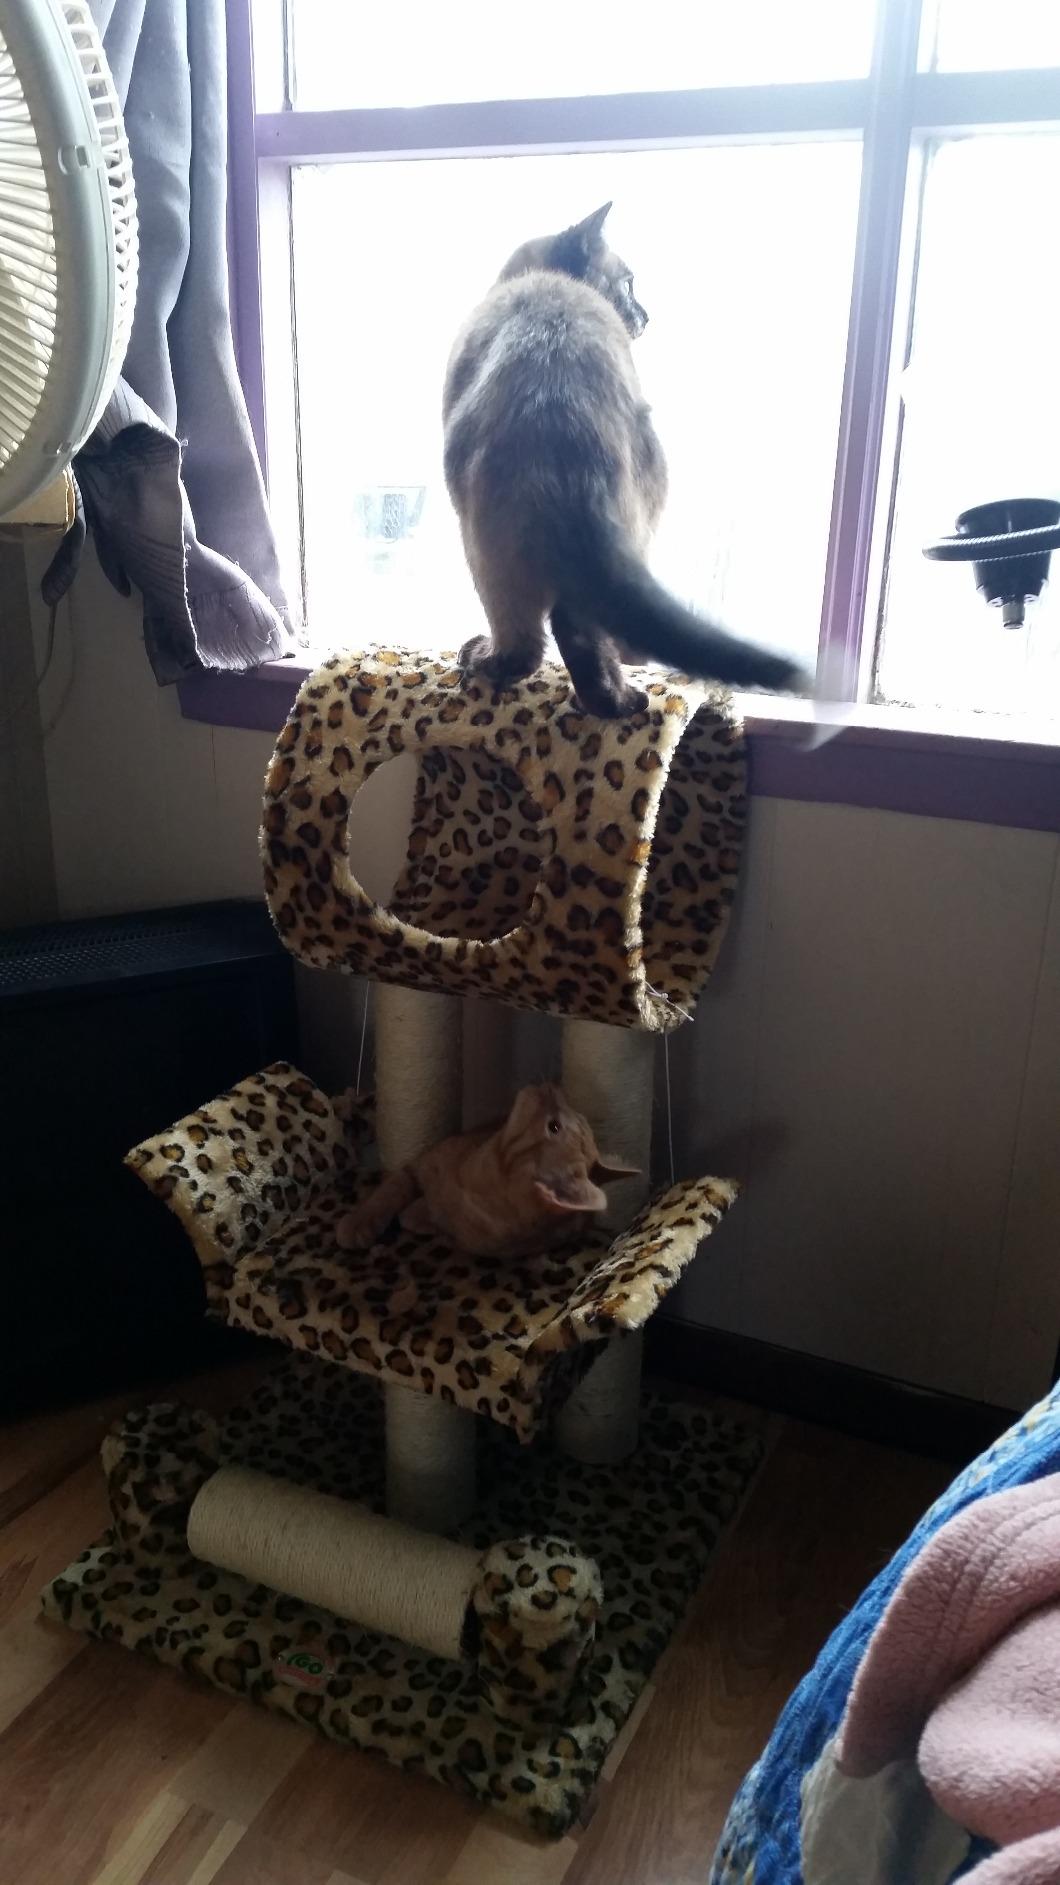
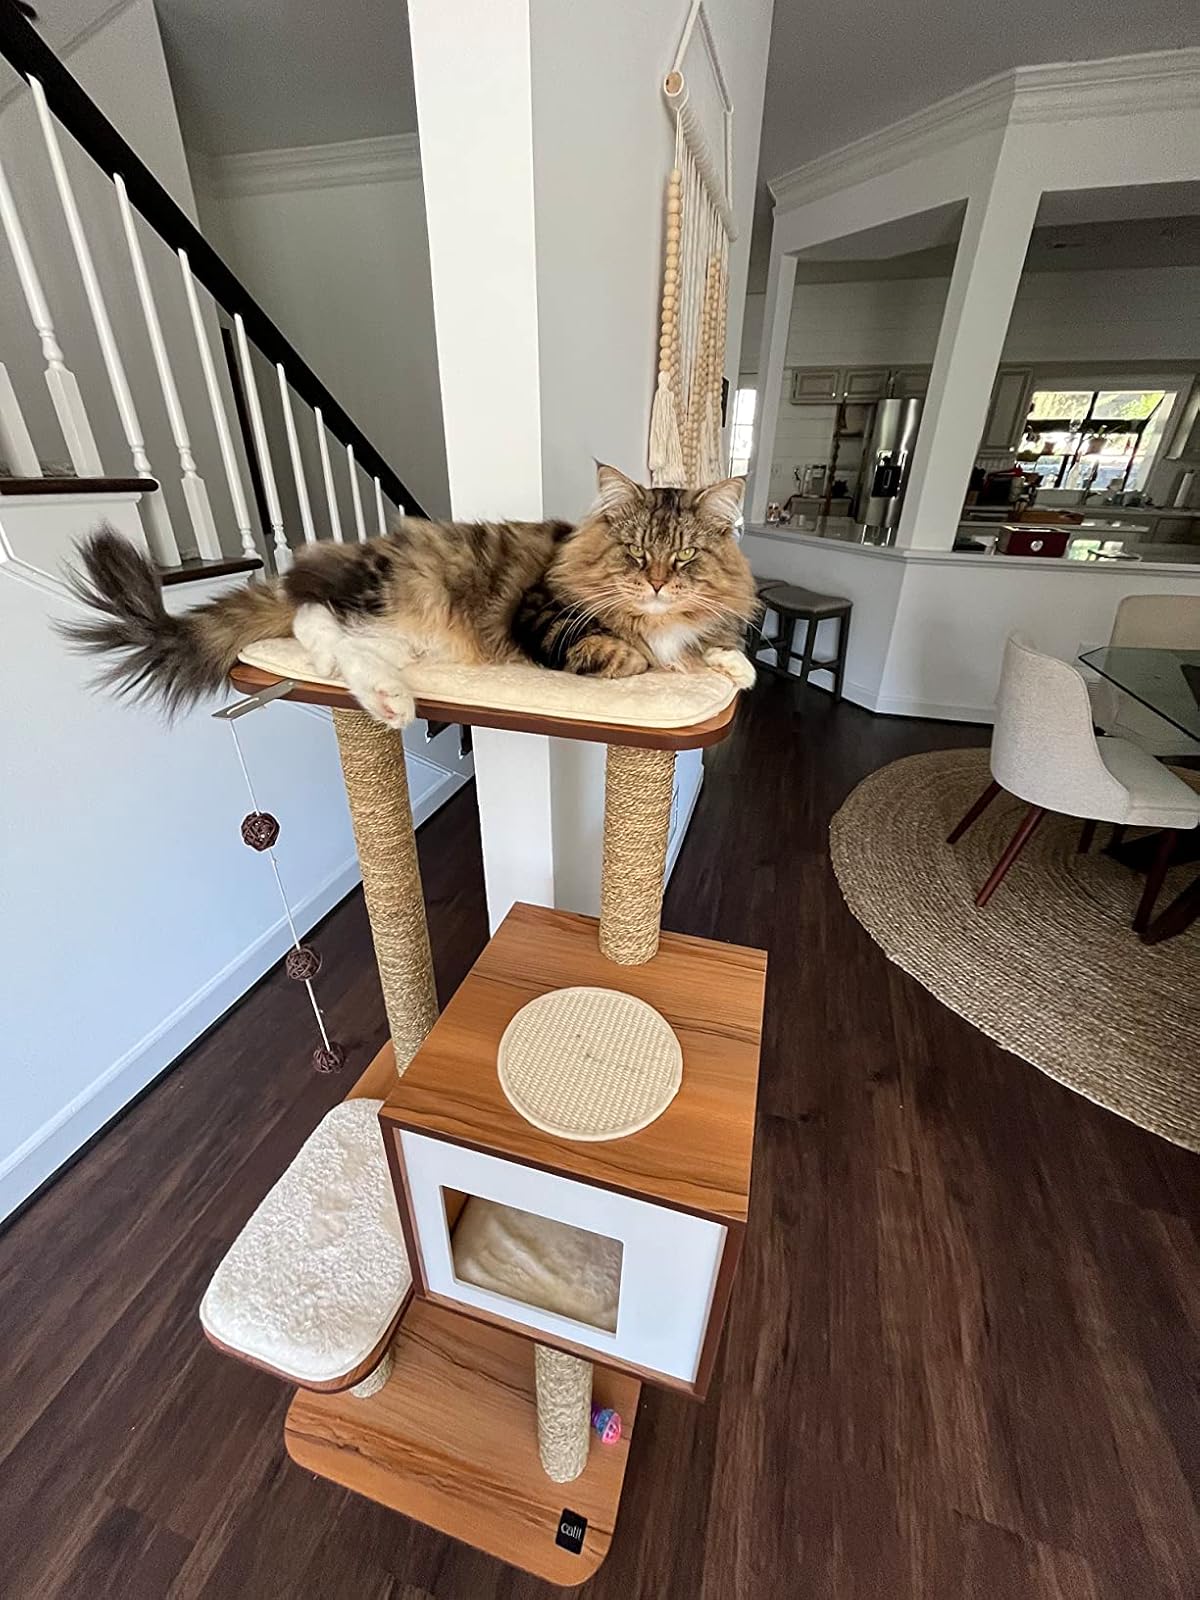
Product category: items_cat tree
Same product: no